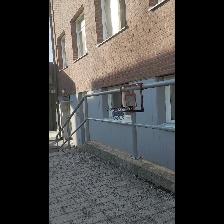
Label: NonHuman